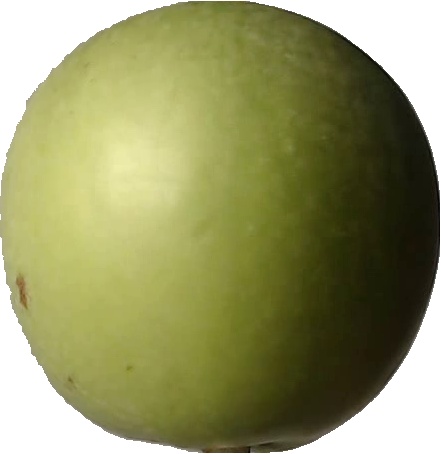
Label: apple_granny_smith_1